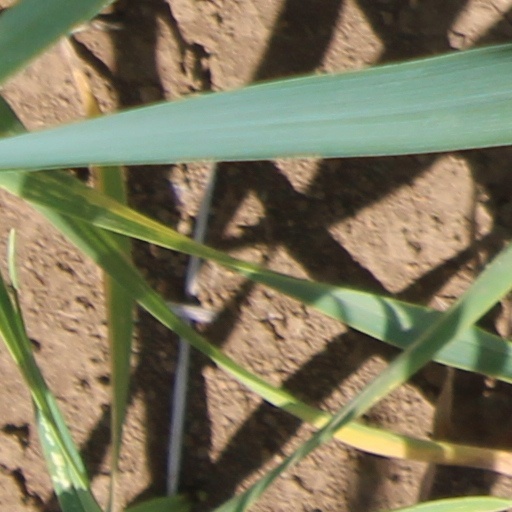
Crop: wheat